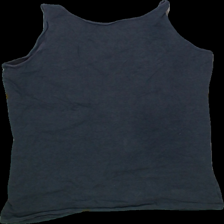
View: back
Type: Tank top
Category: Ladies
Brand: Not Applicable
Colors: Grey
Material: 95%cotton 5%elastane
Pattern: Plain
Cut: C-collar, Regular
Size: M
Trend: No trend
Stains: Yes
Damage: 0
Price range: <50
Recommended usage: Export